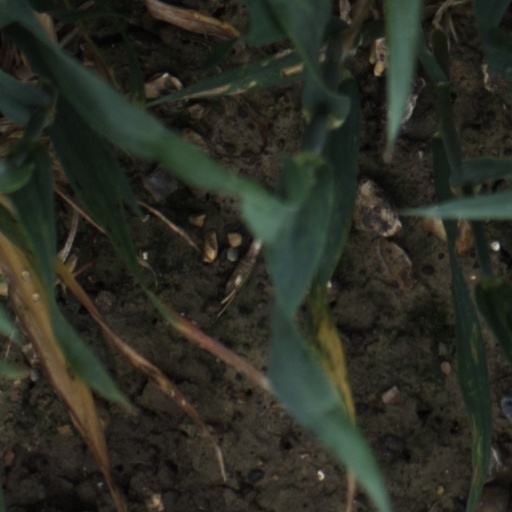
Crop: wheat